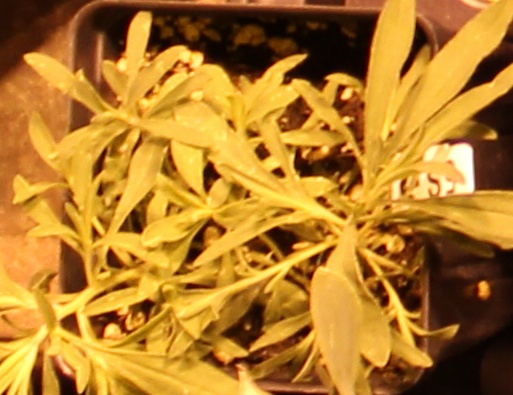
Label: Kochia